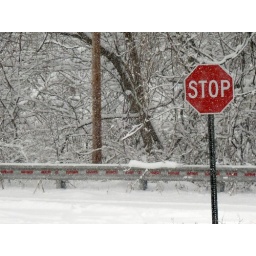
This is a sign at the bottom of a street near my house. Beyond the guard rail is a creek. Kind of slippery today!